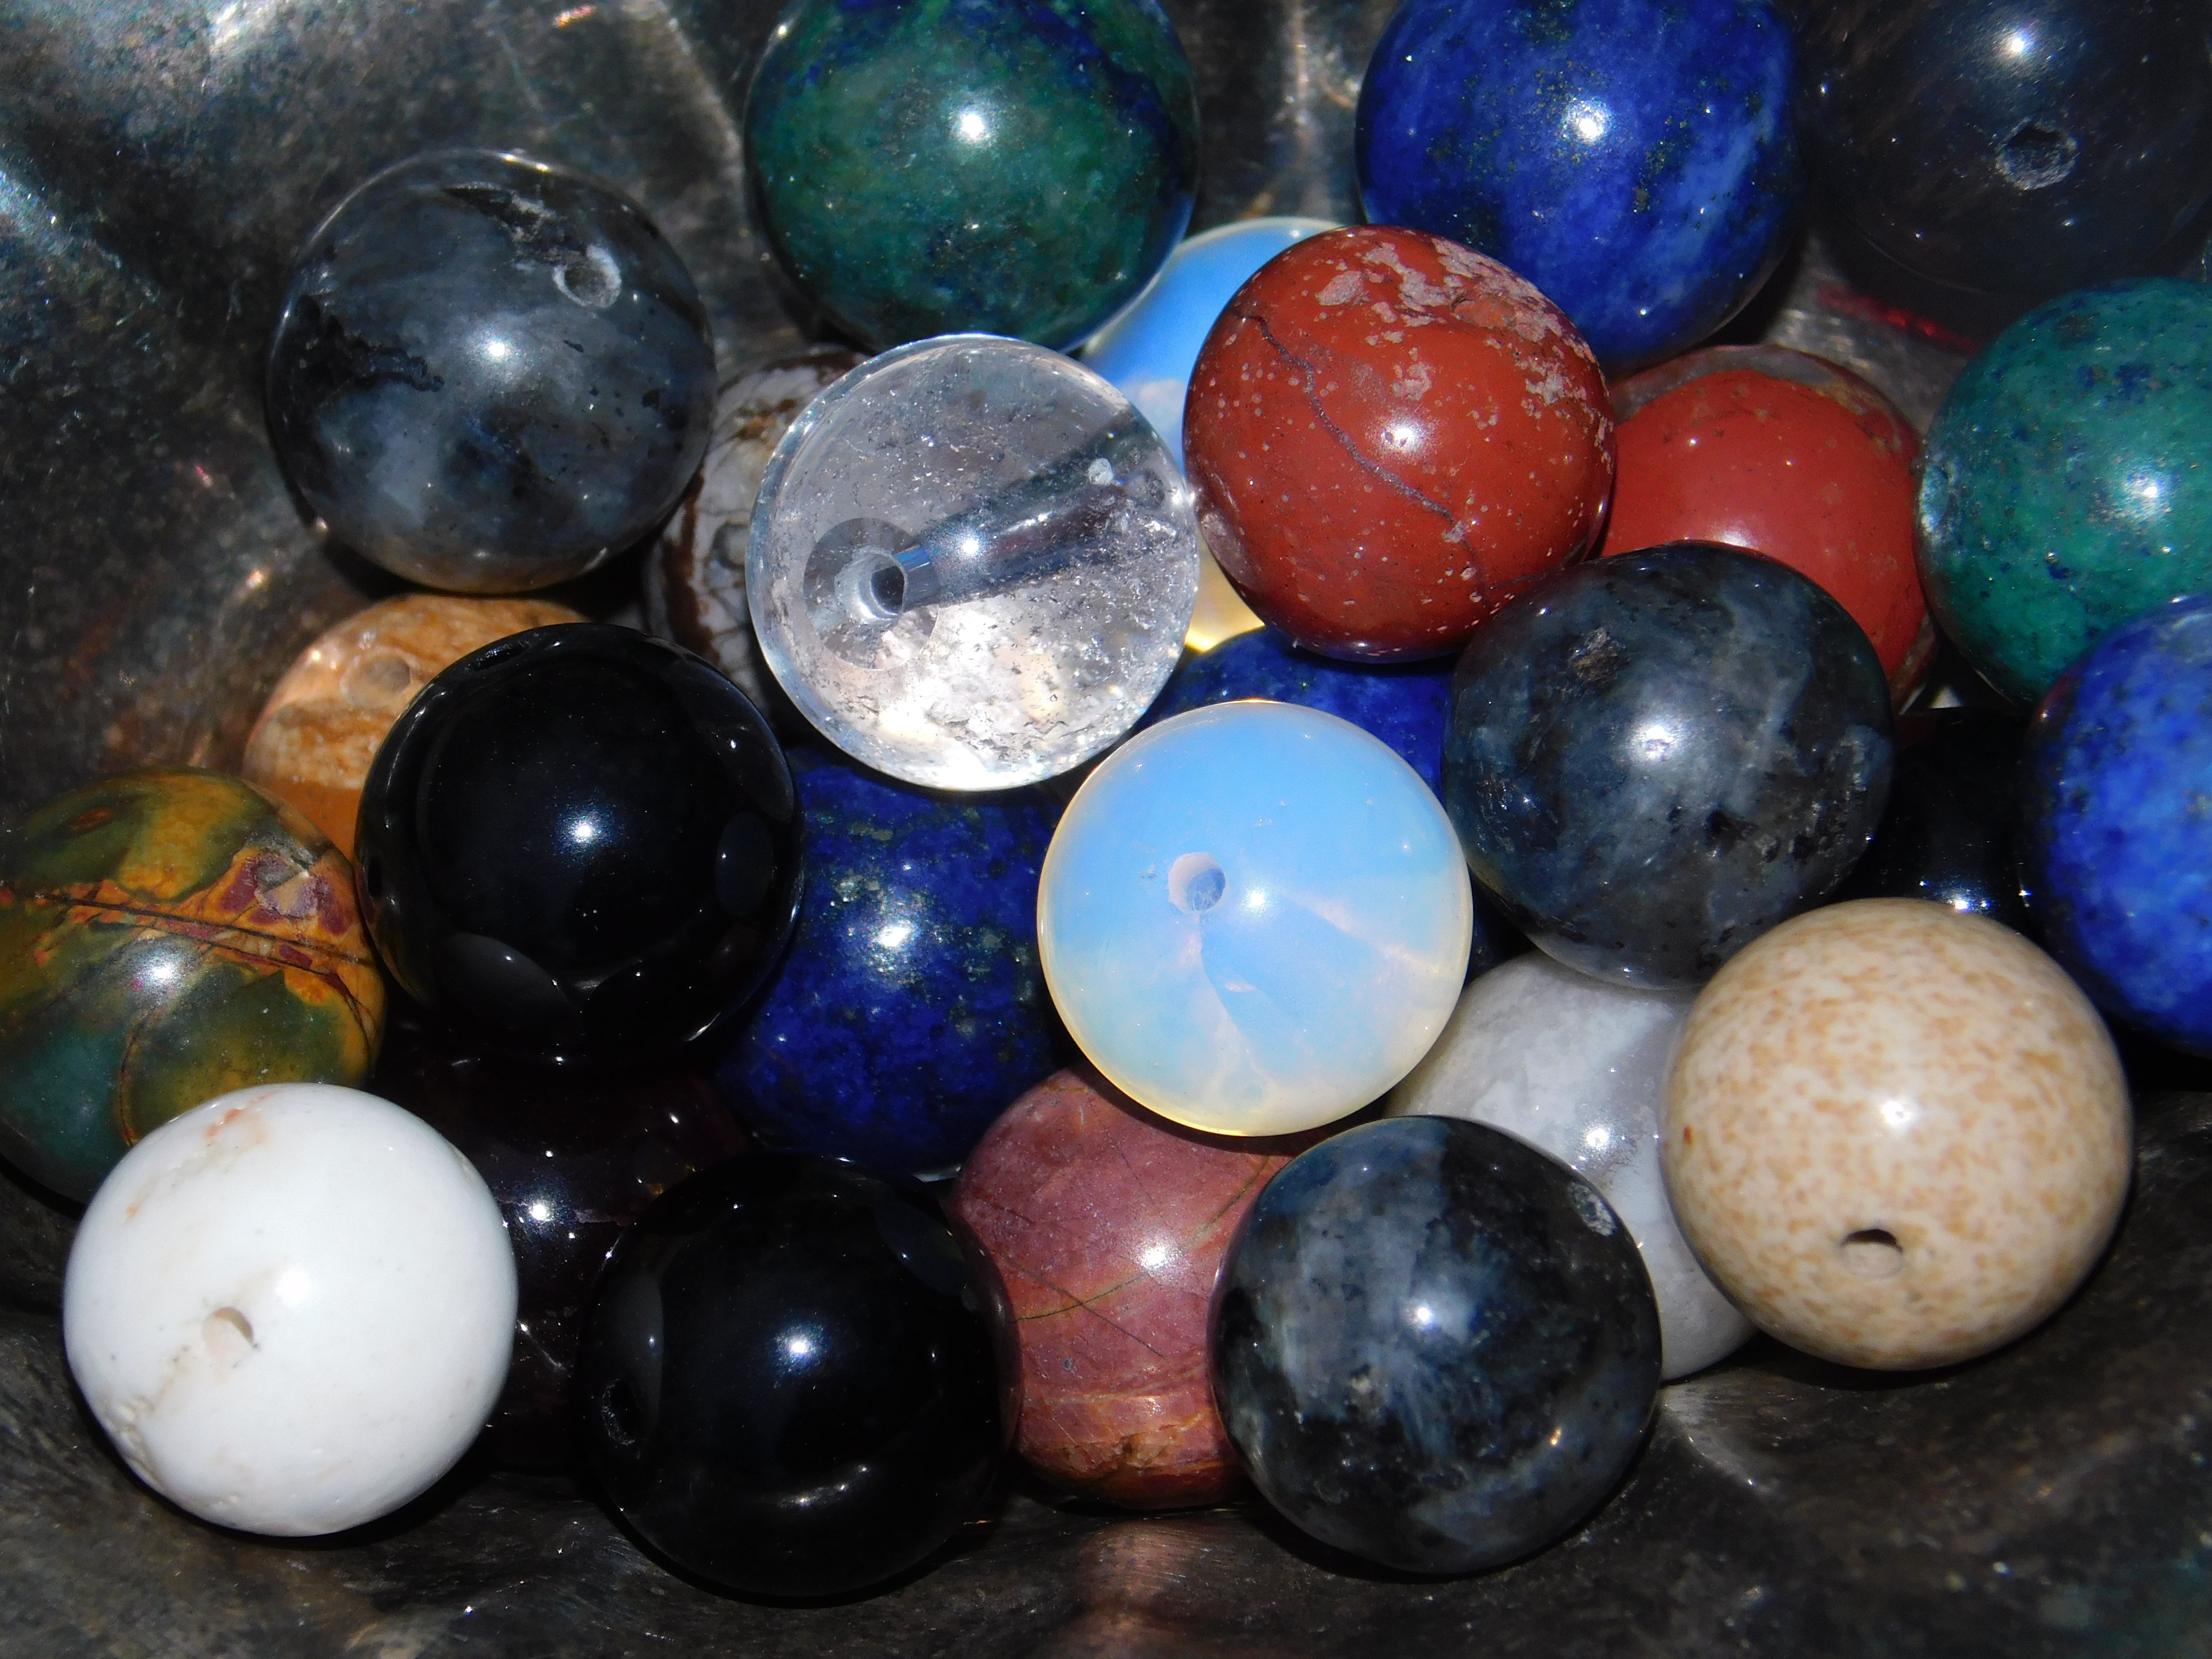
glass, food, produce, color, blue, toy, still life, material, painting, art, marble, sphere, crystal, shape, beads, gemstone, gemstones